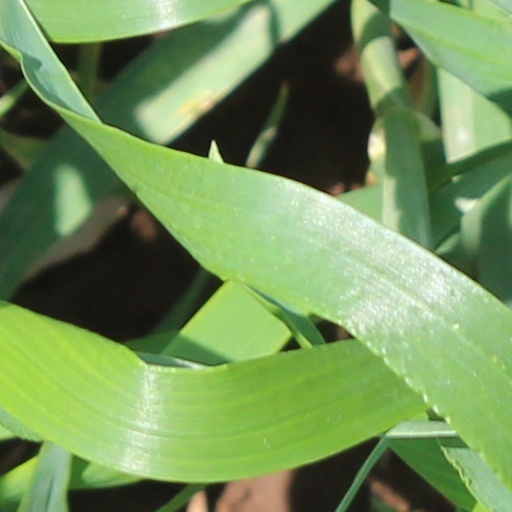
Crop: wheat